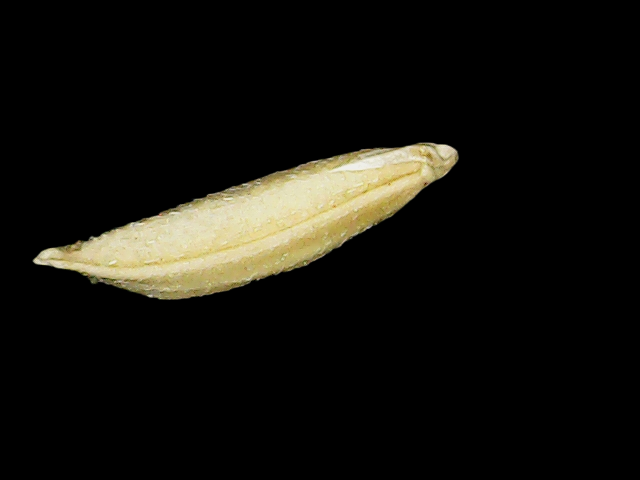
Rice variety: Binadhan07